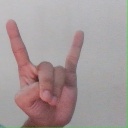
अक्षर: श